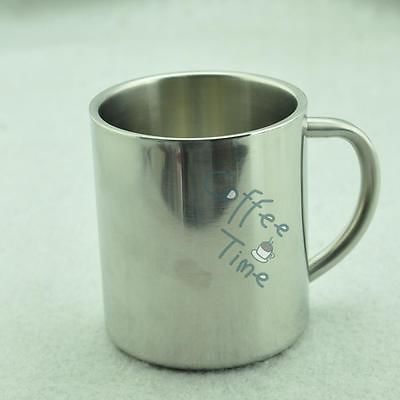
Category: mug